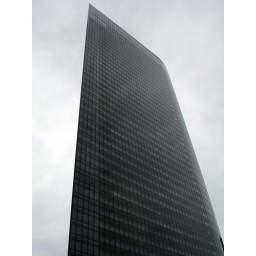
Dentsu office building in Shiodome